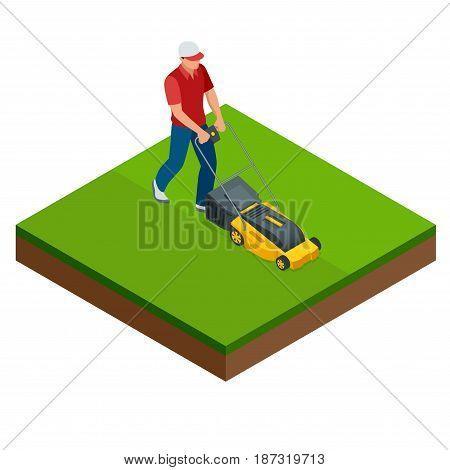
man mowing the lawn with yellow lawn mower in summertime .